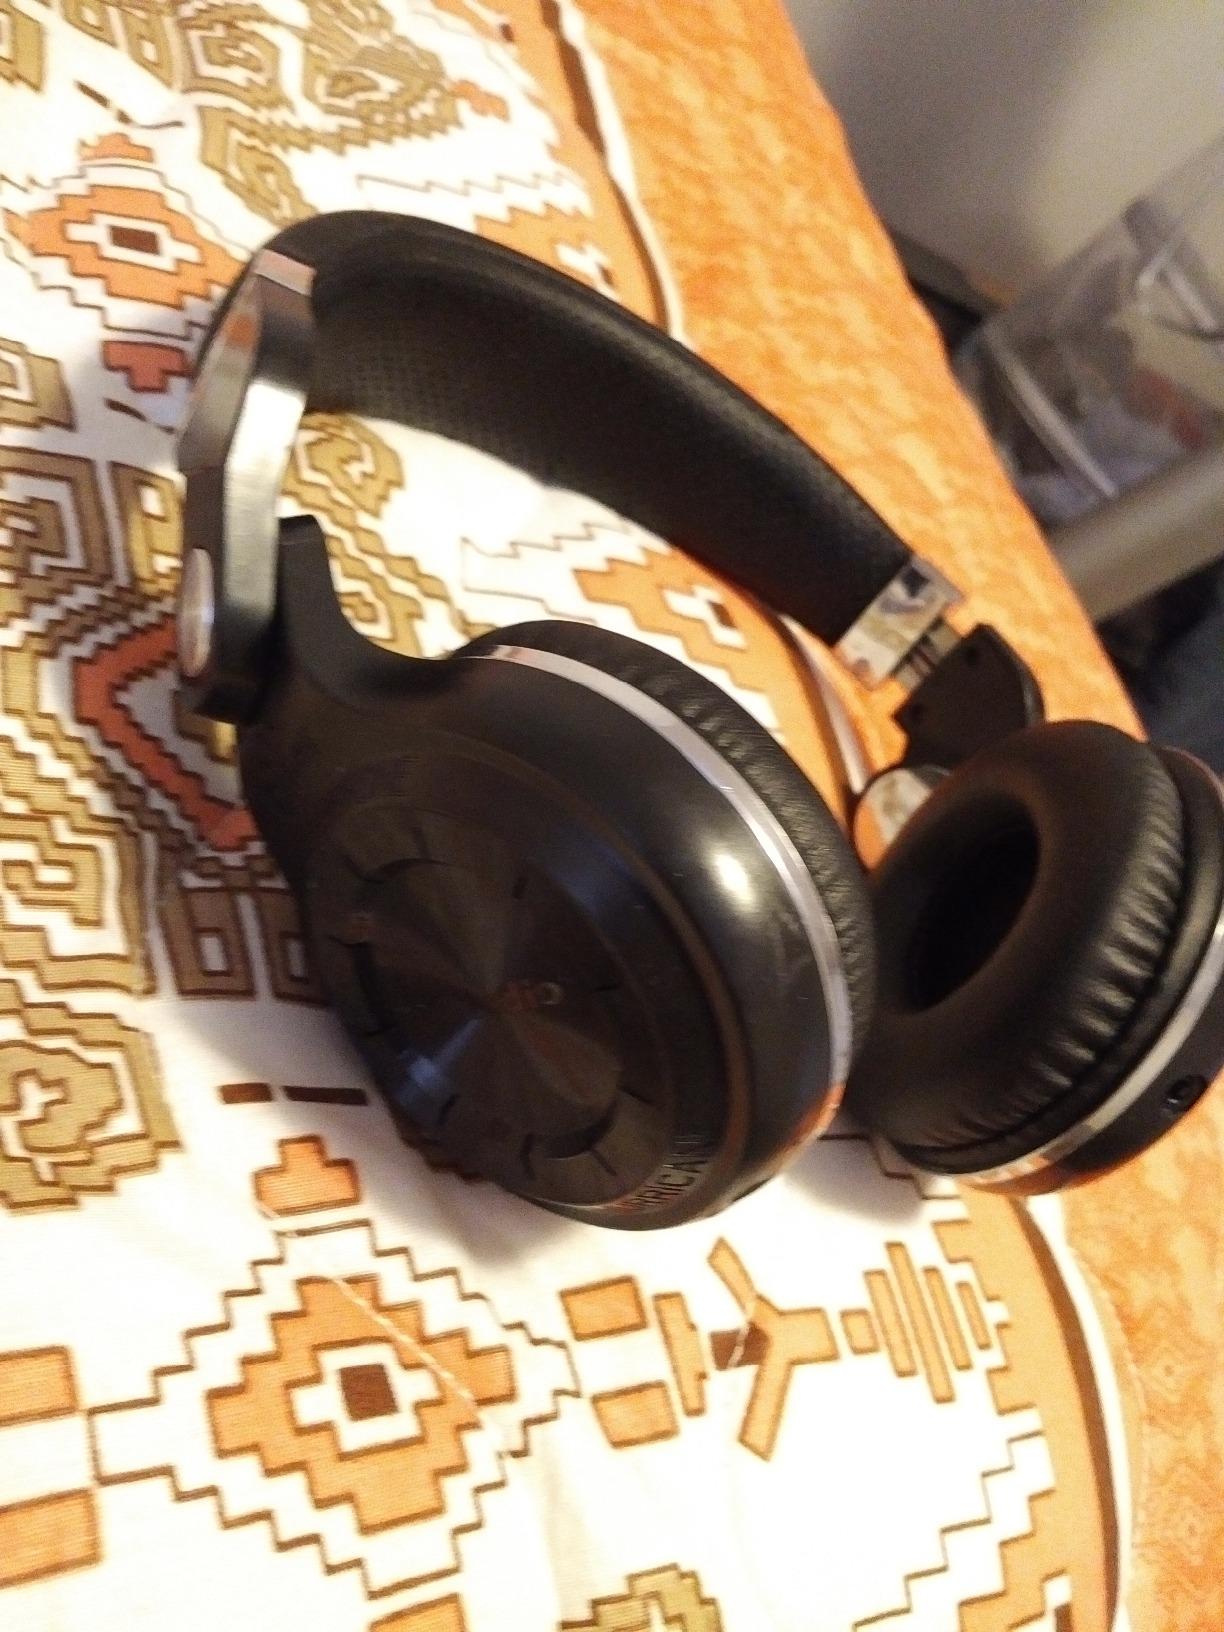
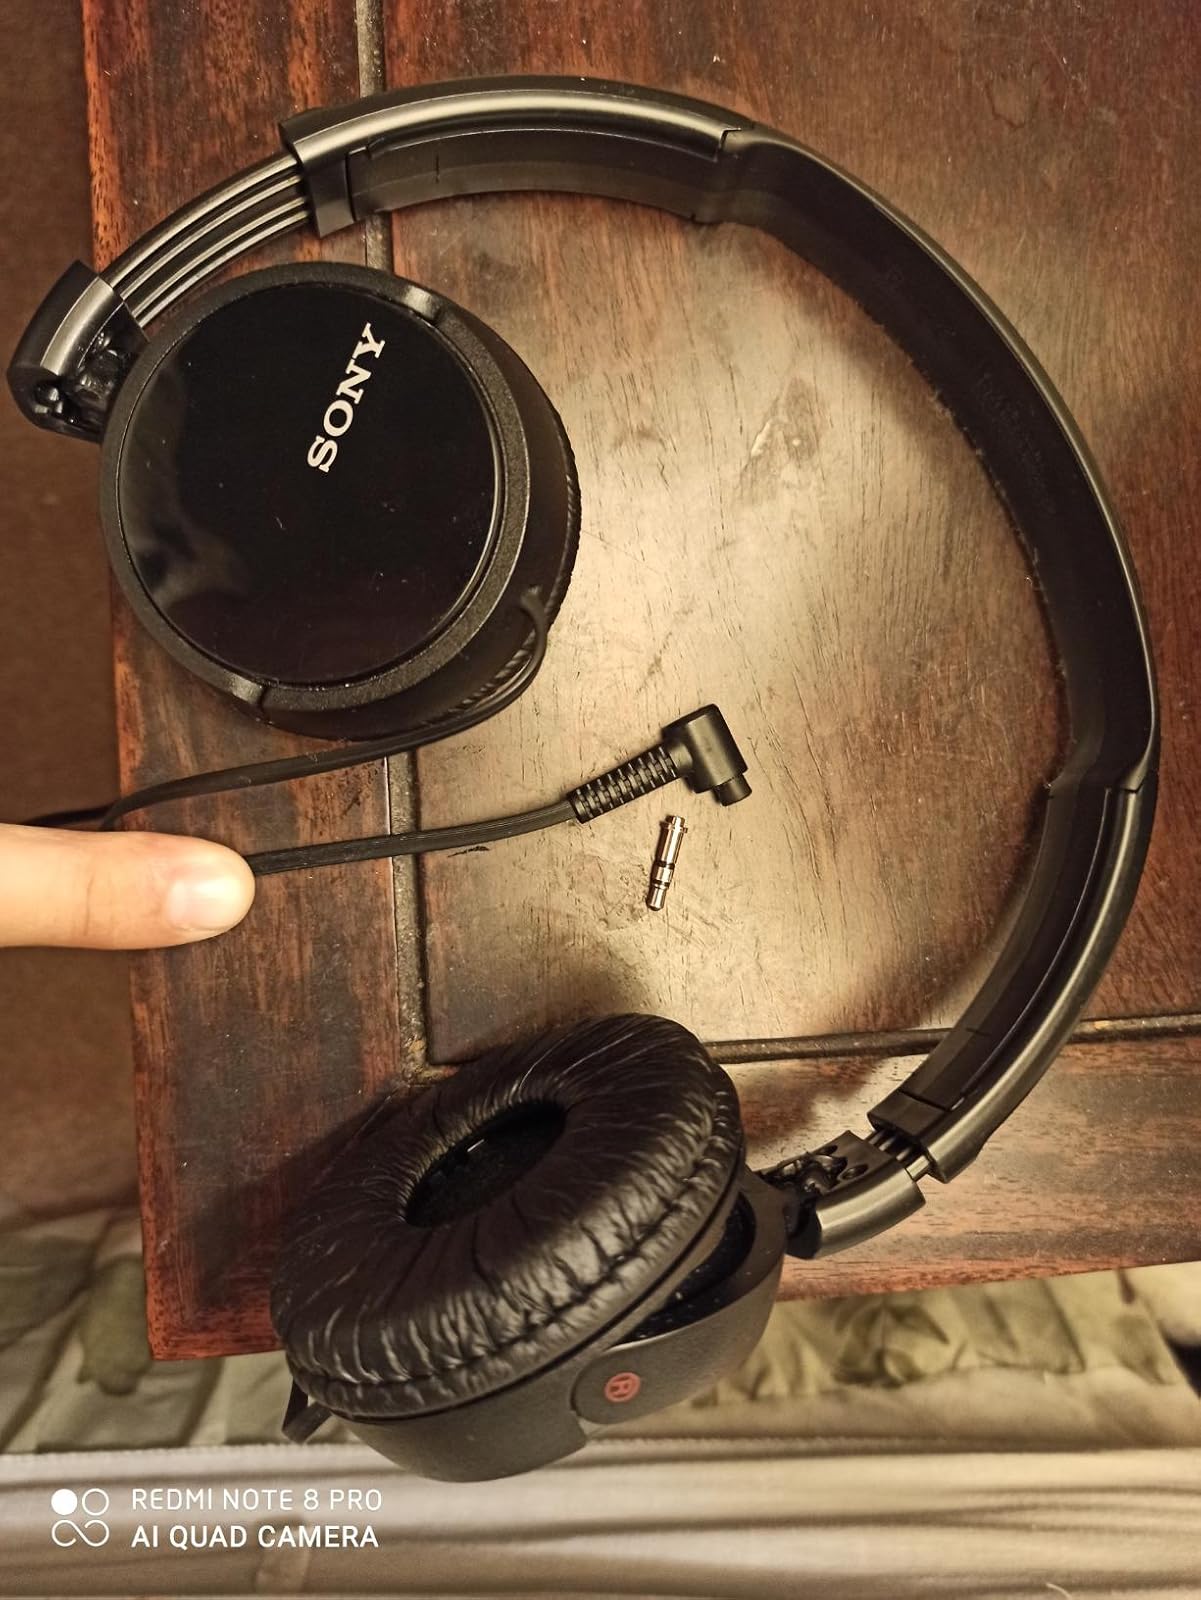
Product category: headphones
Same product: no